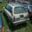
Label: automobile